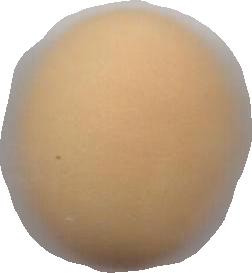
Variety: Grobogan